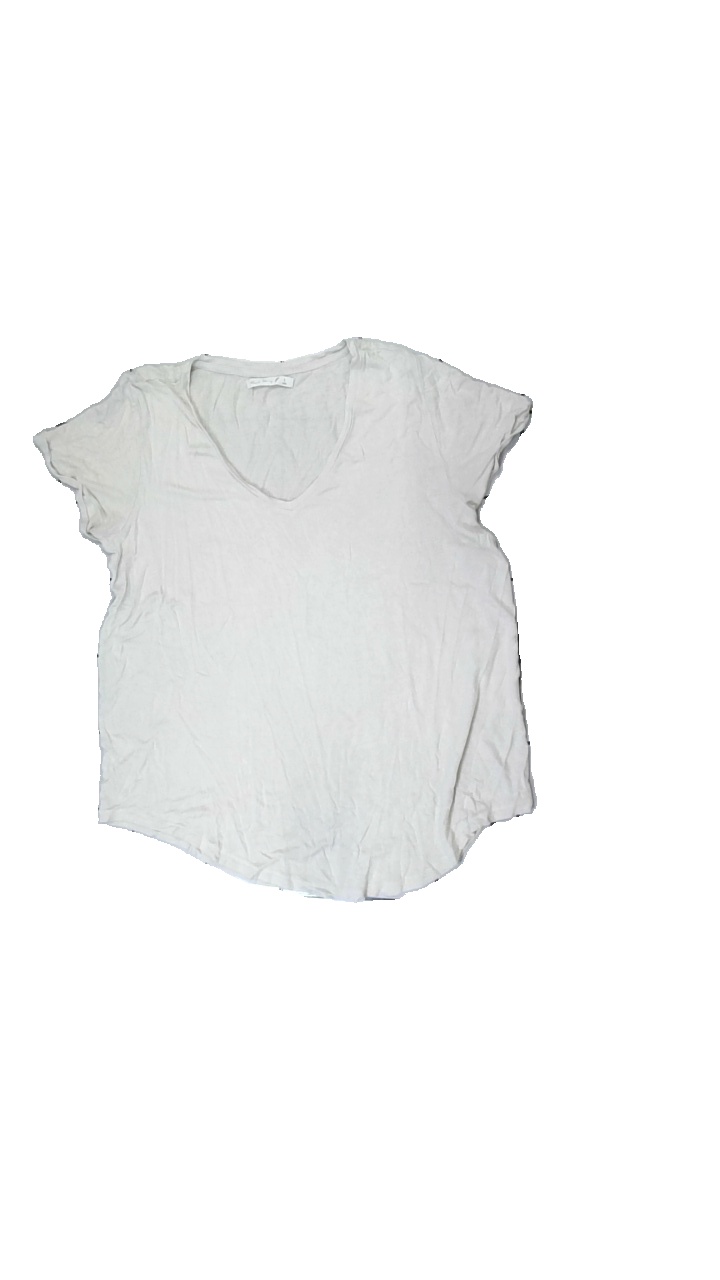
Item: T-shirt (Ladies)
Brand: Black Story
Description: Beige t-shirt
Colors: Beige
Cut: Regular
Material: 100% Viscose
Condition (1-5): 2
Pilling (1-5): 2
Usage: Recycle
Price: <50